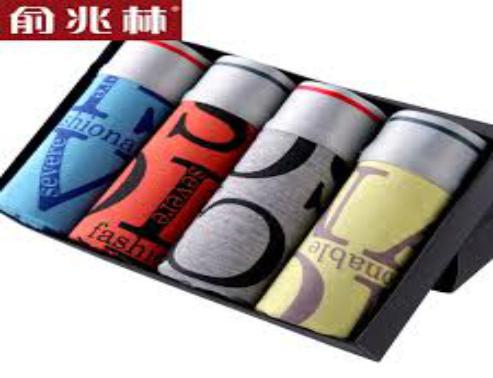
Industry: Clothes